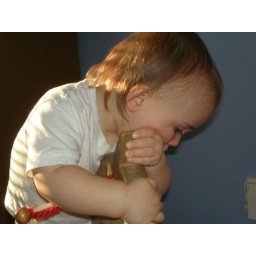
climbing on the rocking horse in his bedroom